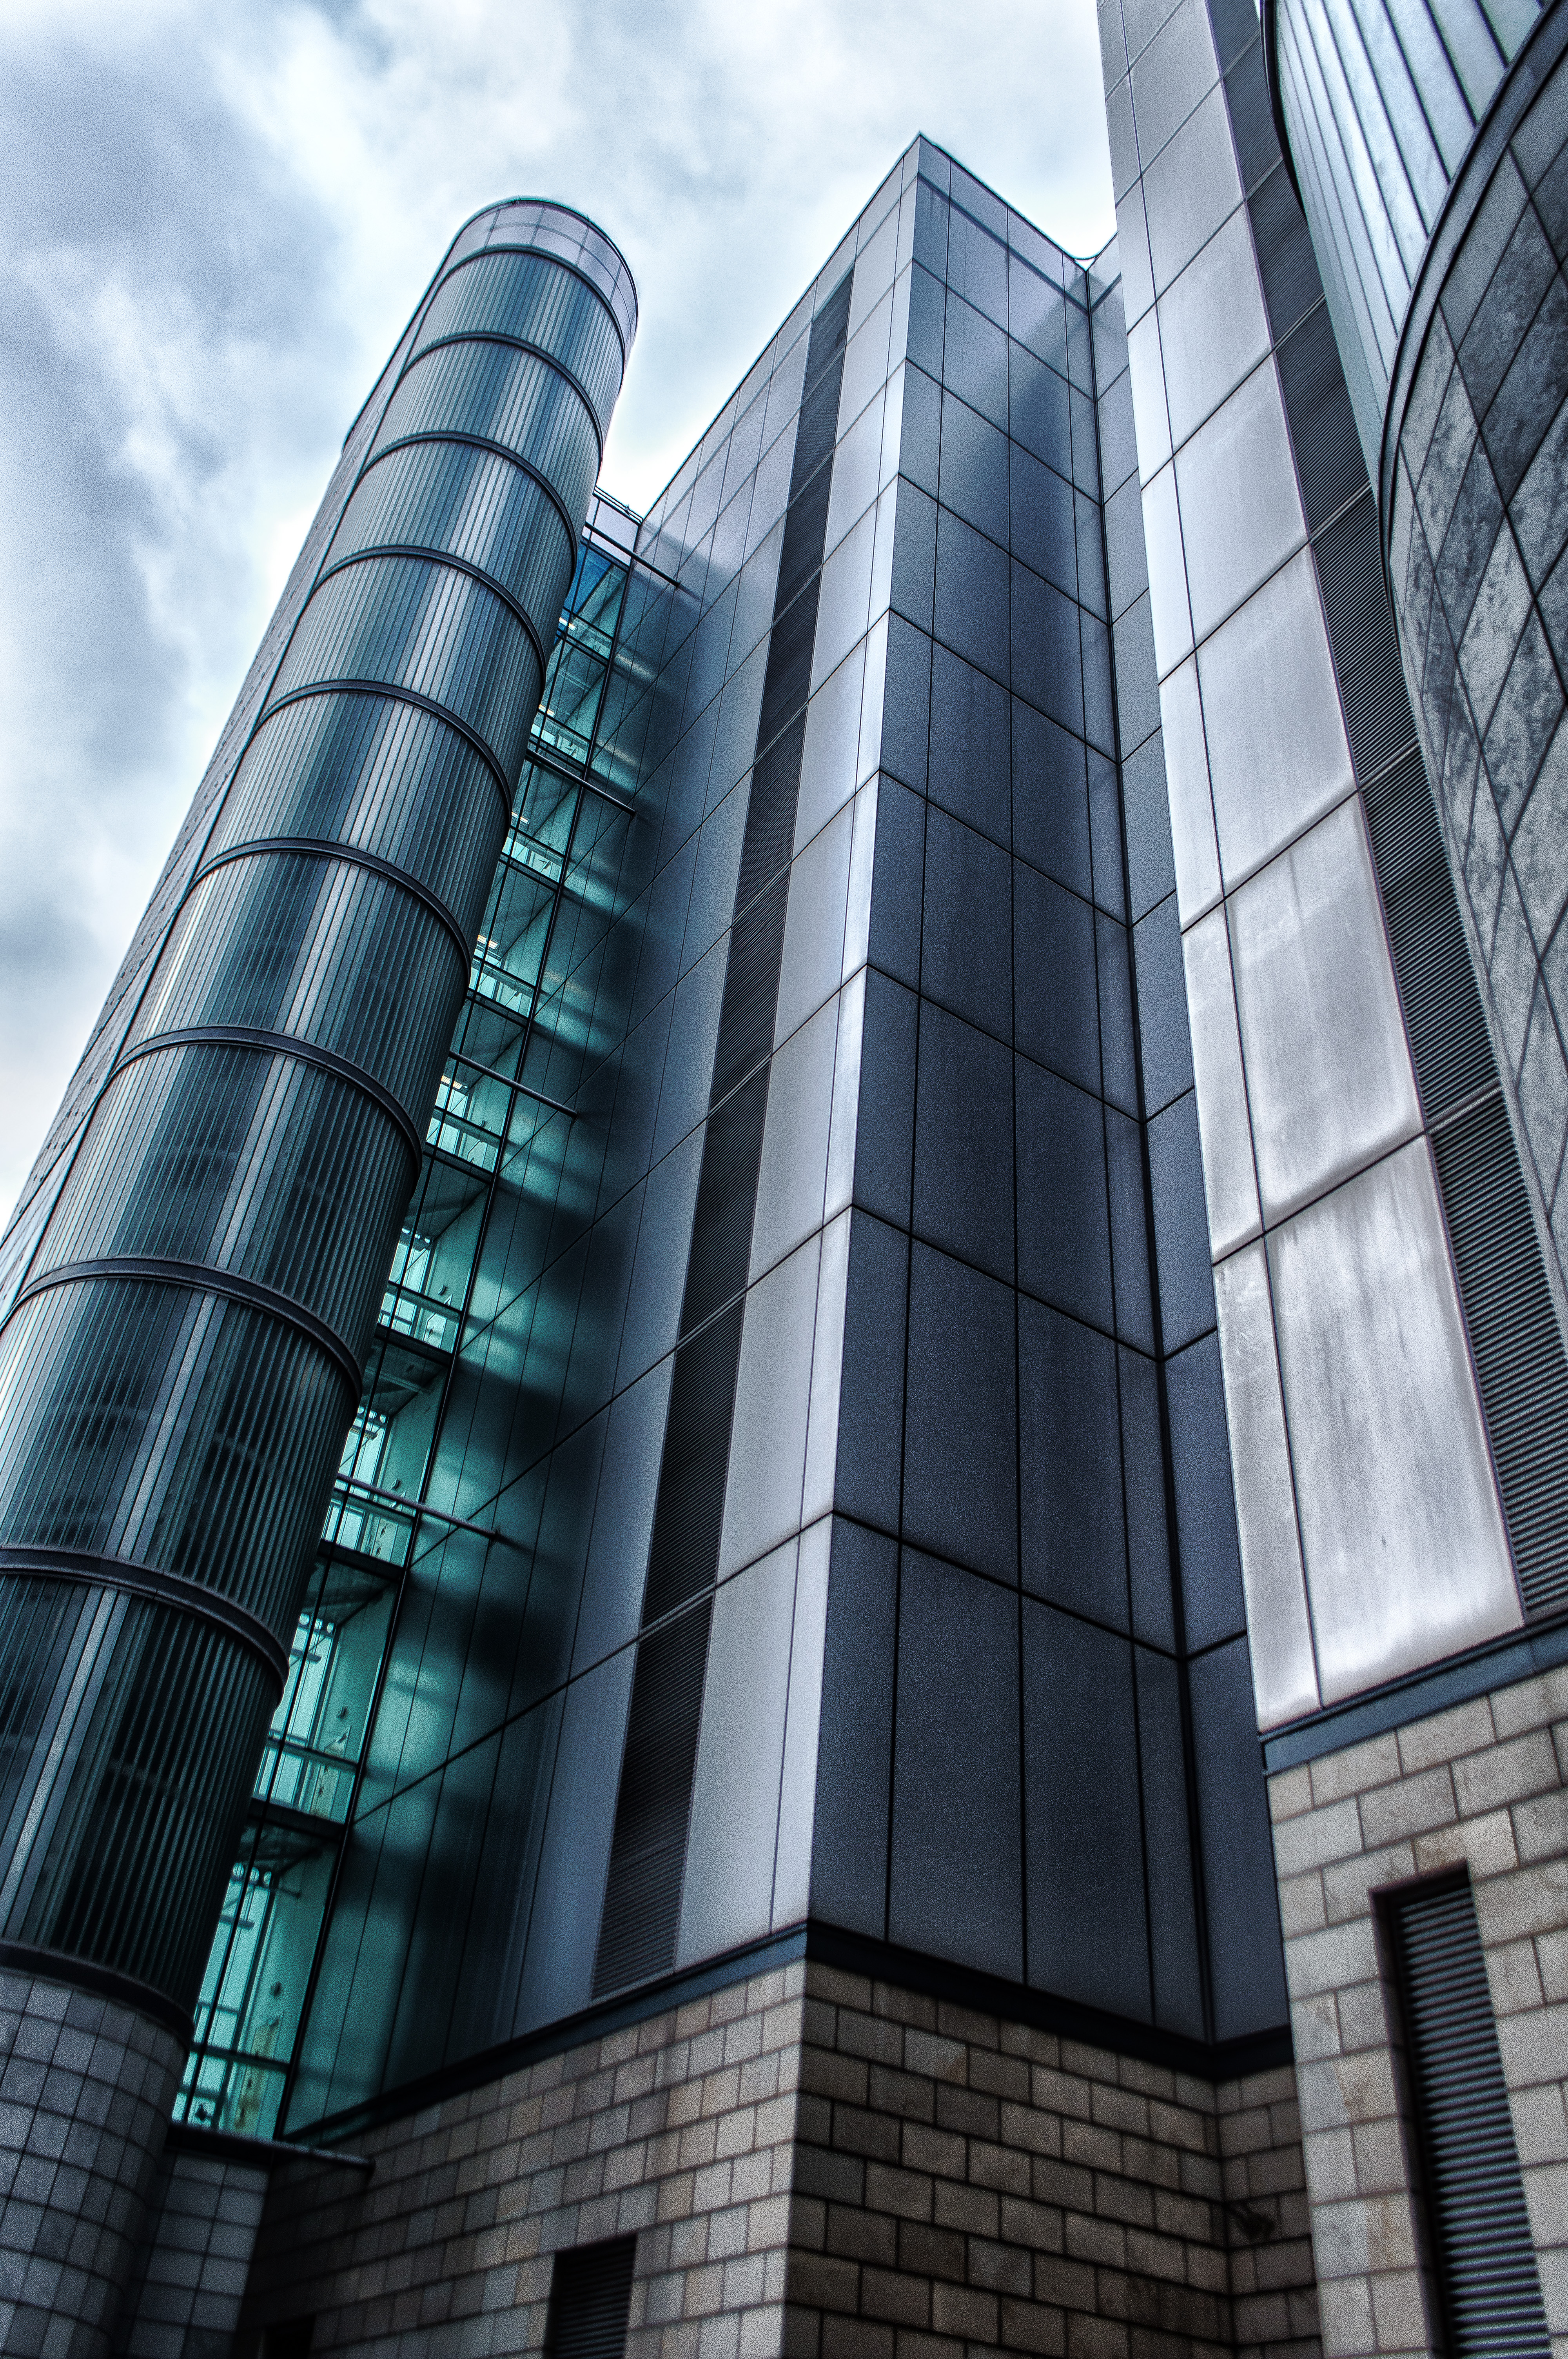
architecture, glass, building, skyscraper, urban, steel, line, tower, landmark, facade, modern, tower block, high rise, windows, symmetry, tall, headquarters, metropolis, low angle shot, urban area, brutalist architecture, glass panels, steel and concrete structure, worms's eye view